Carnegie library

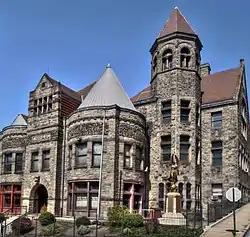
Carnegie Free Library of Braddock in Braddock, Pennsylvania, built in 1888, was the first Carnegie Library in the United States to open (1889) and the first of four to be fully endowed.

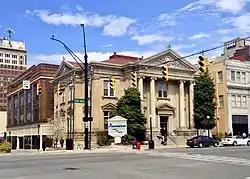
Carnegie Public Library built in 1902, located in Huntington, West Virginia

Carnegie started erecting libraries in places with which he had personal associations. The first of Carnegie's public libraries, Dunfermline Carnegie Library, was in his birthplace, Dunfermline, Scotland. It was first commissioned or granted by Carnegie in 1880 to James Campbell Walker and would open in 1883.